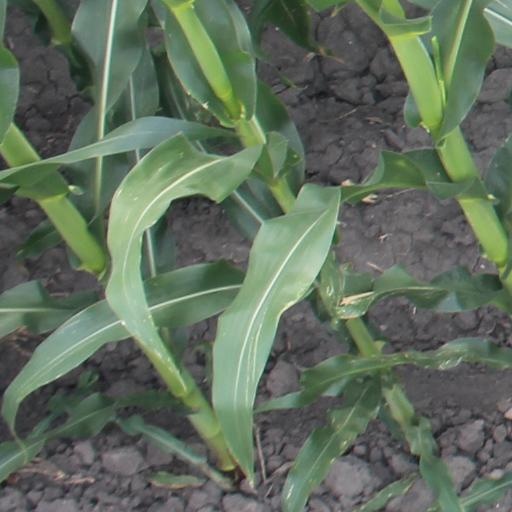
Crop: maize; corn